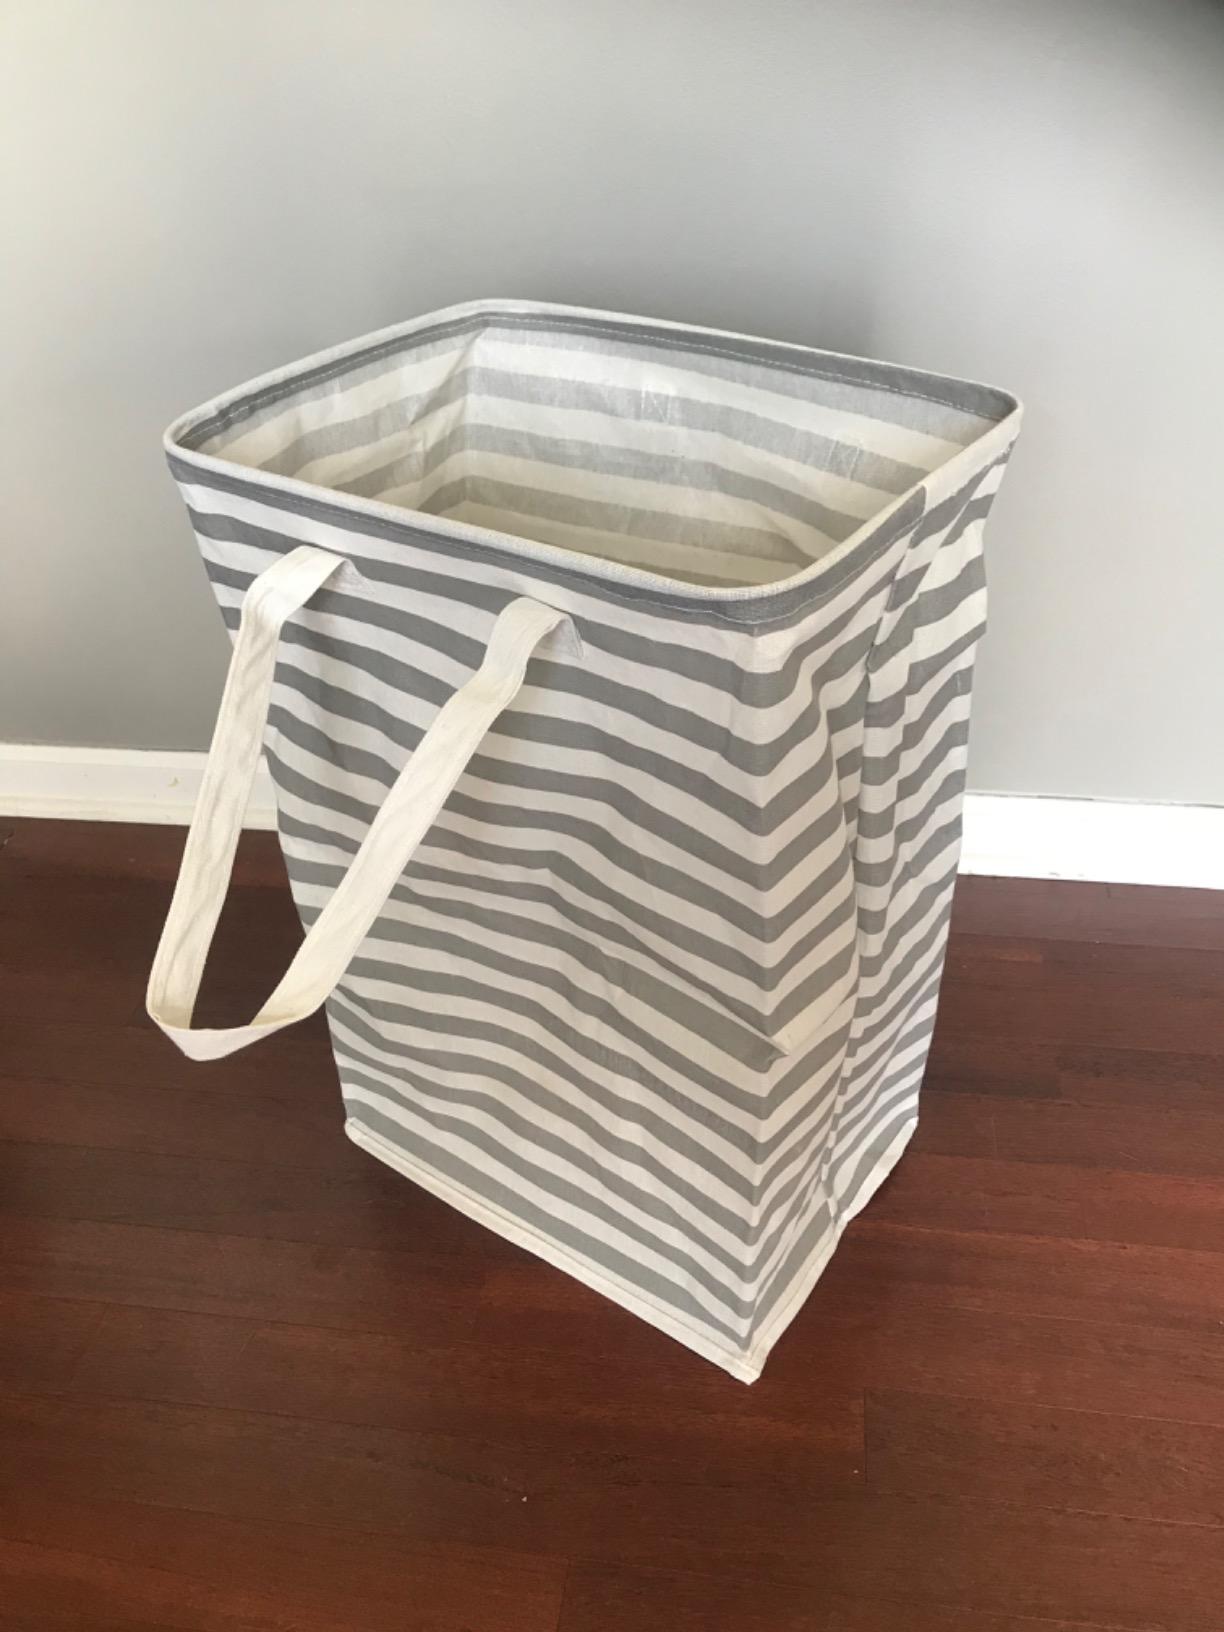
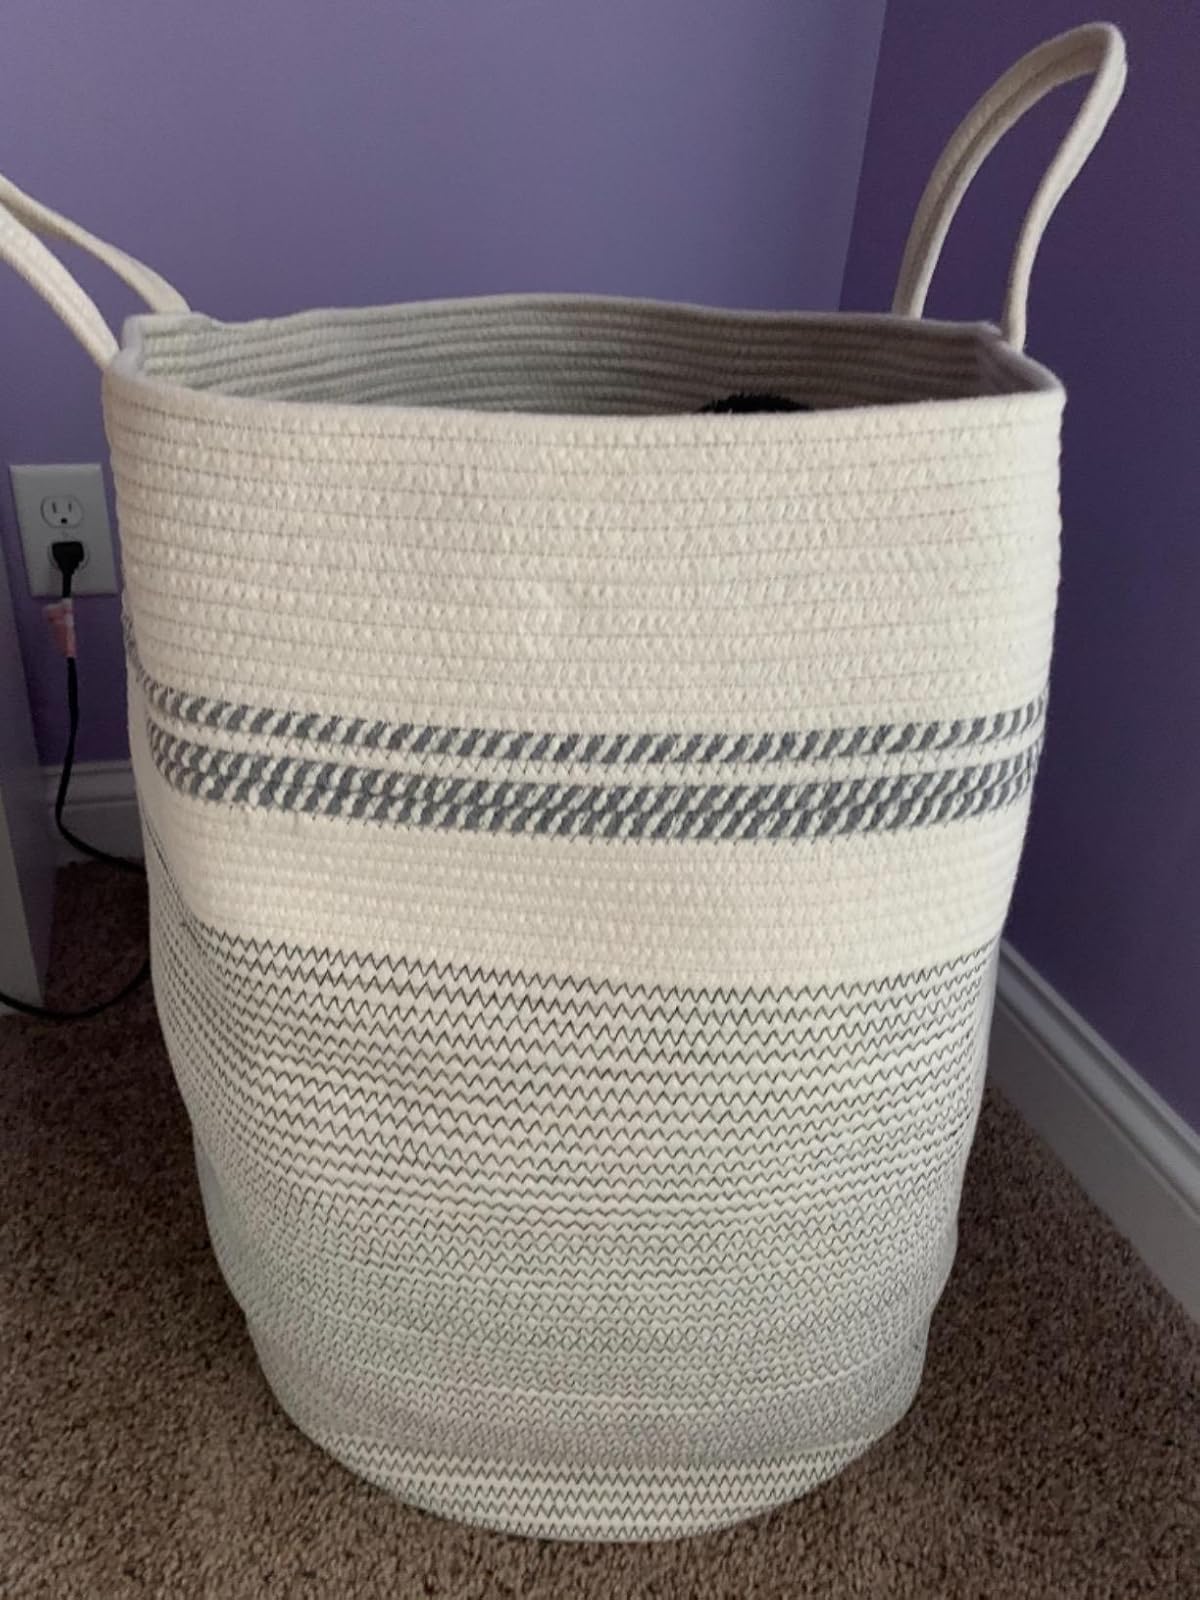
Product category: items_hamper
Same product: no